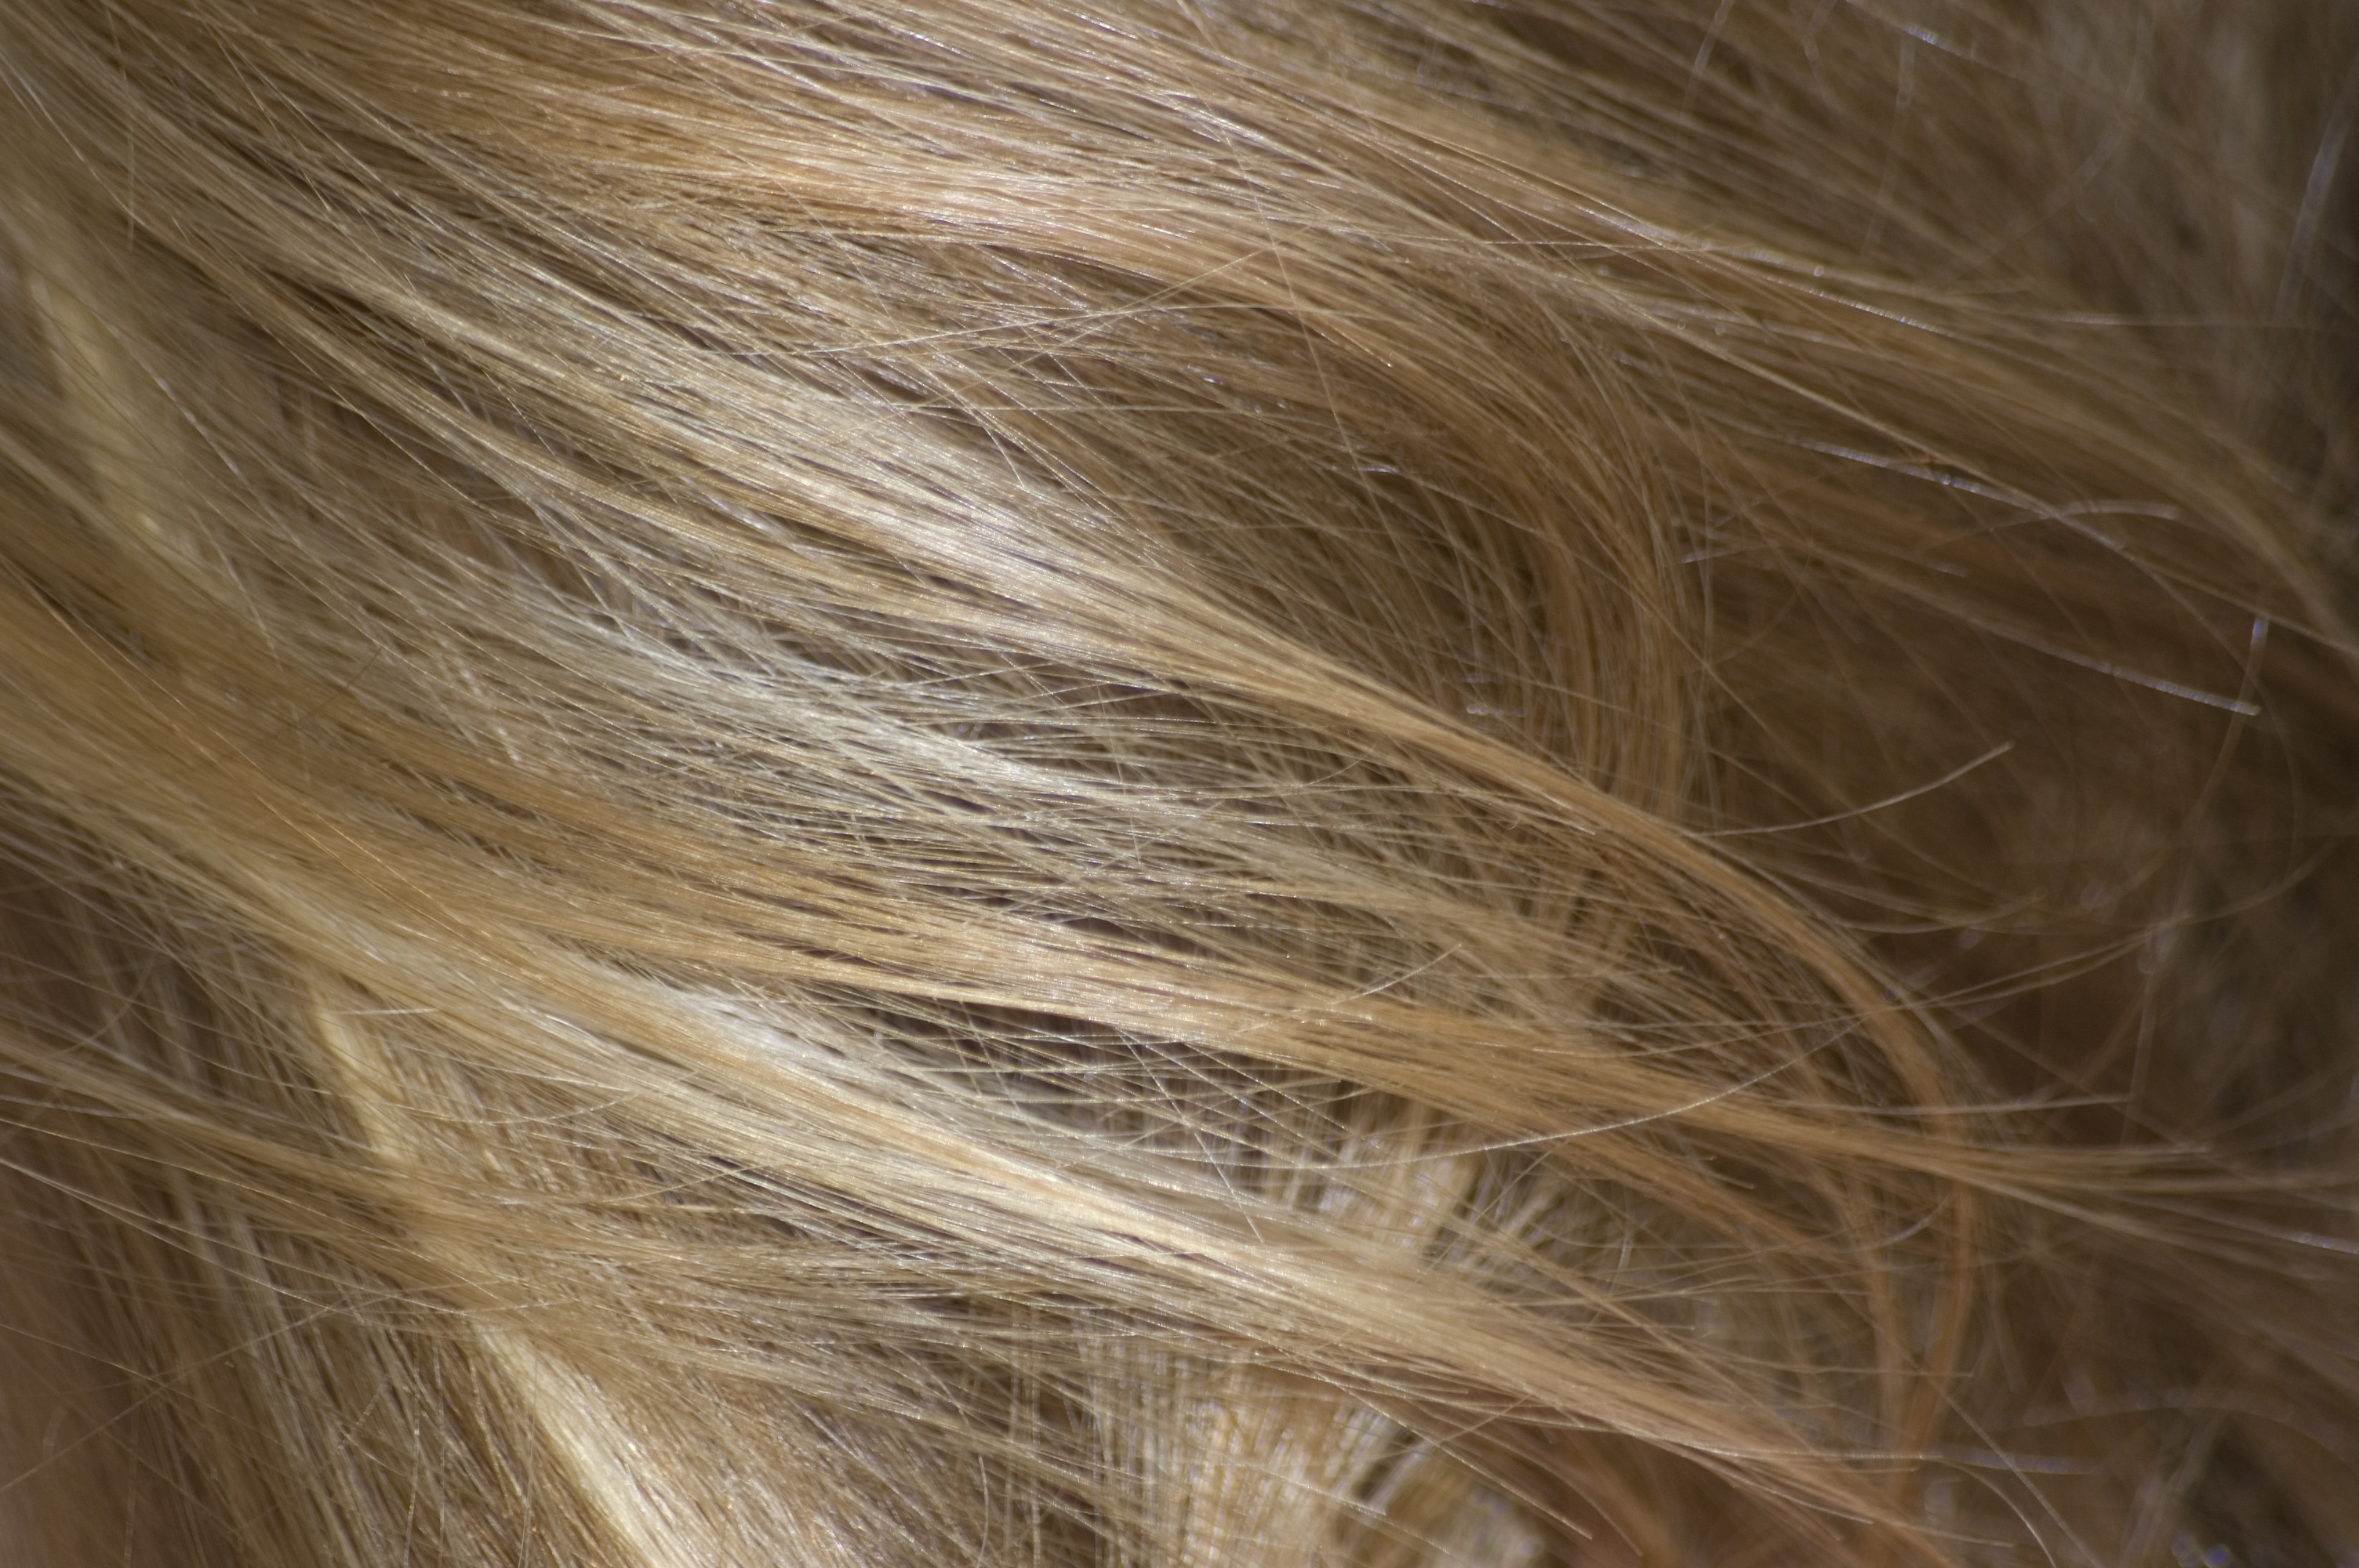
hair, natural, brown, mane, blonde, hairstyle, long hair, flash, one, blond, detailed, brown hair, hair coloring, grass family